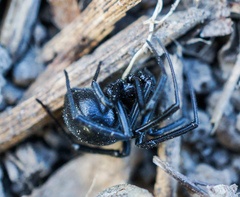
Species: Lactrodectus_hesperus